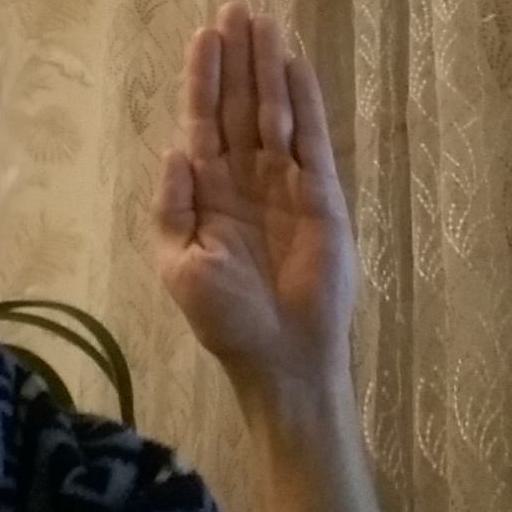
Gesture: stop